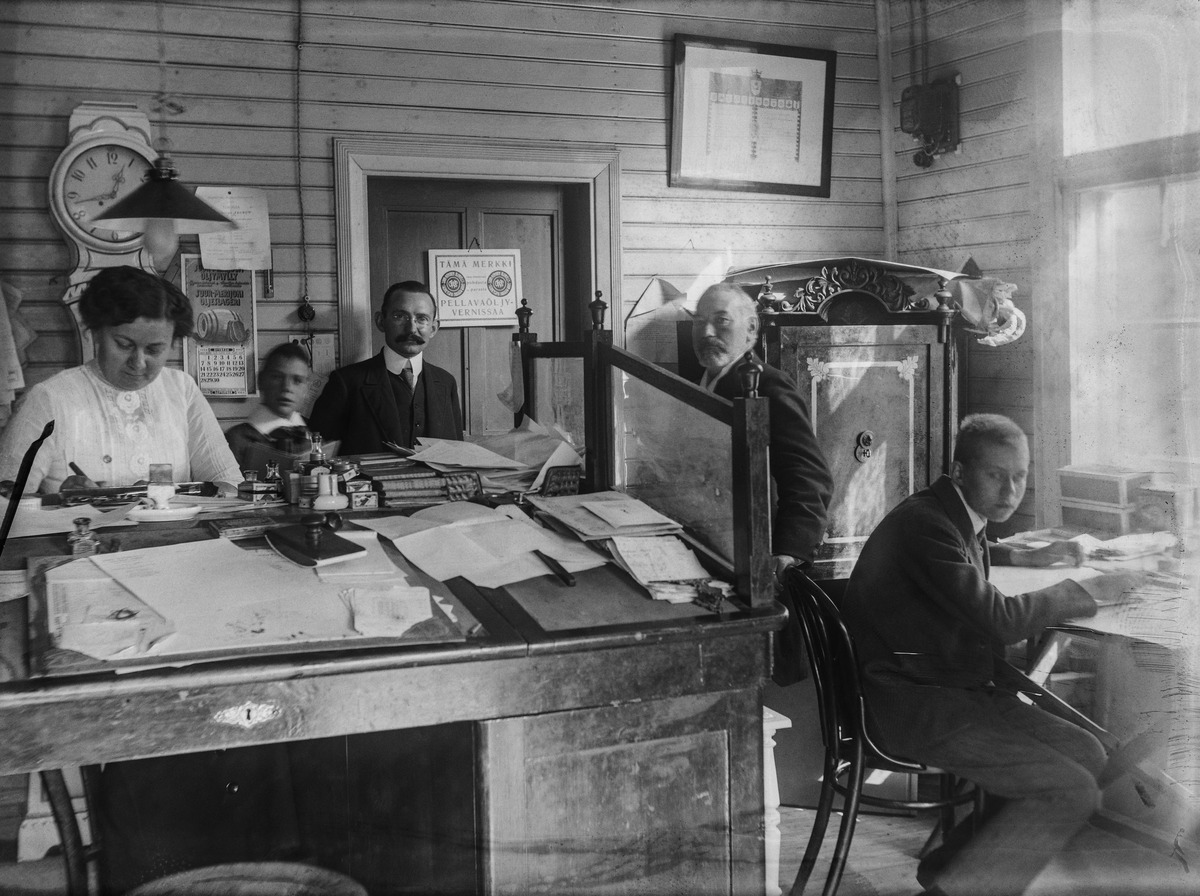
Hakaniemenranta 3 (=Hakaniemenkatu
2-4)
sisällön kuvaus: Hakaniemenranta 3 (=Hakaniemenkatu
2-4). Emil Björkells Tekniska Fabrik eli Emil Björkellin Teknillinen Tehdas, konttori. Tehdas perustettiin 1899 ja se valmisti lakkoja ja maaleja. Tehdas sijaitsi Hakaniemessä teollisuusalueella, jota hallitsi J. D. Stenberg & Söner. mustavalkoinen
Kuvaaja: Nyberg, Ragnar, valokuvaaja
Ajankohta: kuvausaika 1910 -luku
Paikka: Suomi, Uusimaa, Helsinki, Sörnäinen Helsinki, Hakaniemenkatu 2-4
Aiheet: Campbell, Albert Edvard, Emil Björkellin tekn. tehdas -  Emil Björkells Tekniska Fabrik, tehtaat, maaliteollisuus, sisustus, työpöydät, toimistot, toimistotyö, toimistotyöntekijät, pöydät, kirjoituspöydät, tuolit, silmälasit, valaisimet, peilit, mainokset, kassakaapit, kellot, kaappikellot